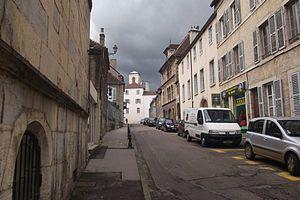
La rue Roger Salengro dans le centre-ville de Vesoul (Haute-Saône, Franche-Comté)
L'Histoire des voies urbaines de Vesoul retrace les principaux monuments, dates et événements liés aux rues, places, ponts du centre-ville de Vesoul.